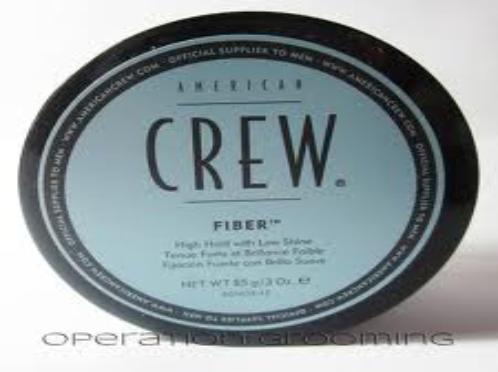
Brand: American Crew
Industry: Necessities